Denise Page Hood

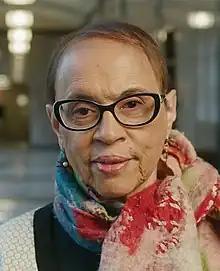
Hood in 2021

Denise Arlene Page Hood (born February 21, 1952) is a senior United States district judge of the United States District Court for the Eastern District of Michigan.